Andal (crater)

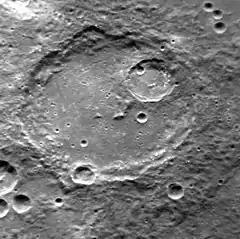
MESSENGER image

Andal is a crater on Mercury. Its name was adopted by the International Astronomical Union in 1976. Andal is named for the Tamil writer Andal, who lived in the 10th century.